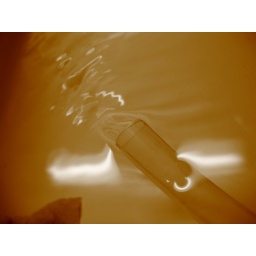
water in the sink flowing